An Almost Funny Story

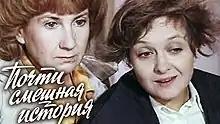

An Almost Funny Story is a 1977 Soviet two-part television film directed by Pyotr Fomenko.